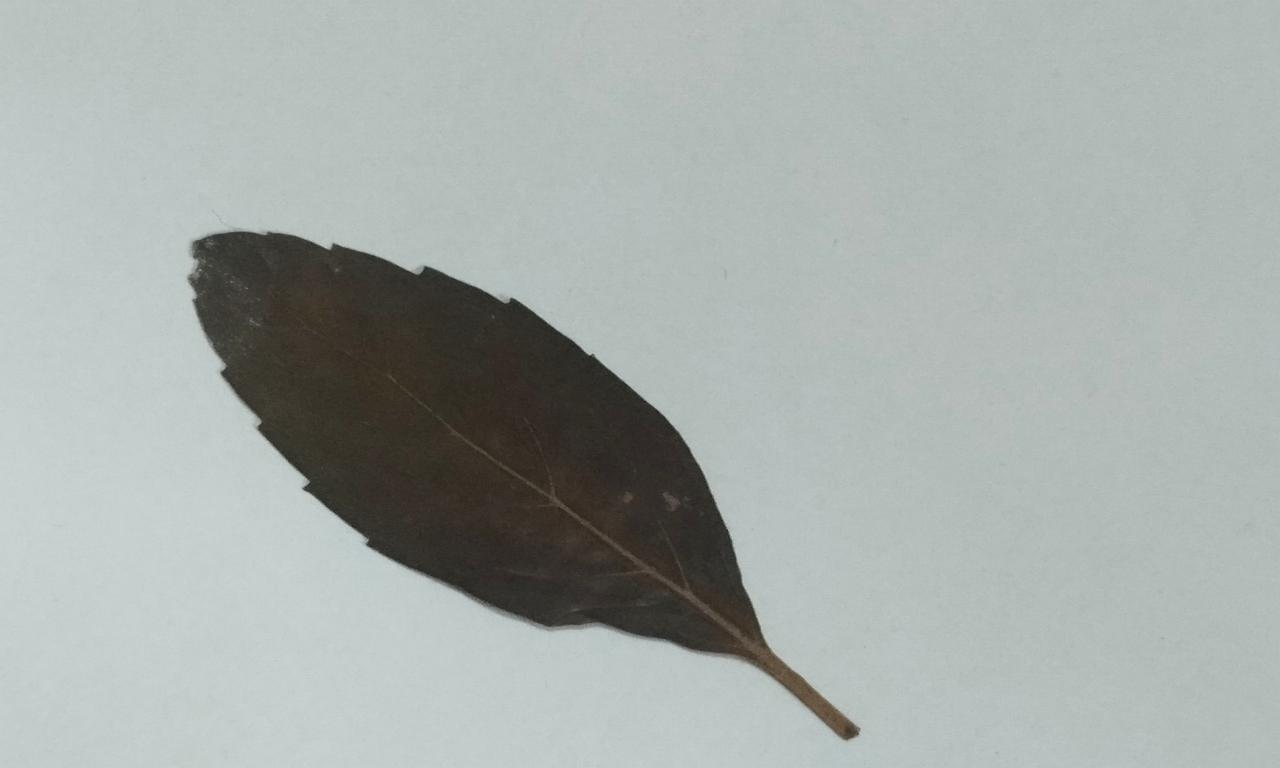
Label: Dried